Question: Please indicate a possible affordance area of frisbee that can be used for catching
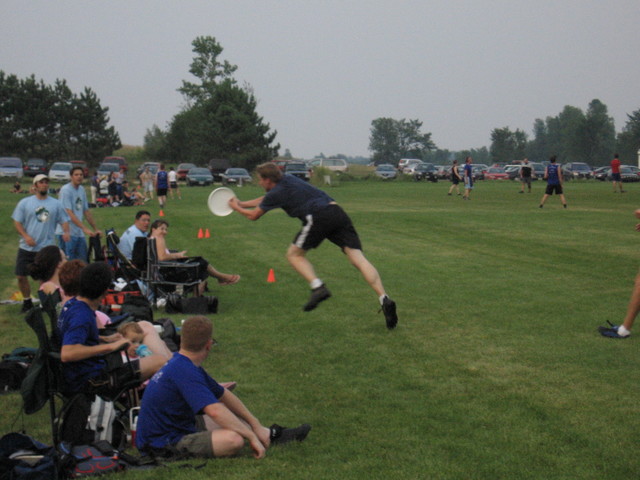
Answer: [205.5, 181, 244.5, 224]